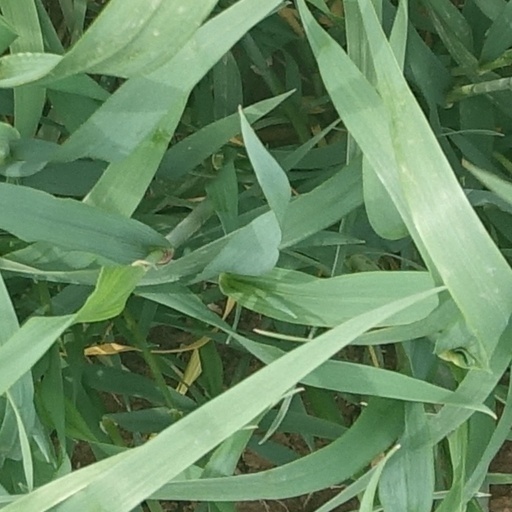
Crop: wheat